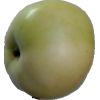
Label: Apple 6